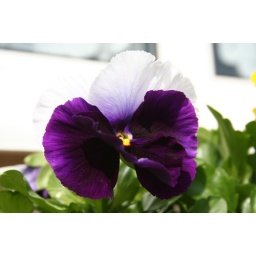
Macro mode photo of a pansy in our window box